Peterborough

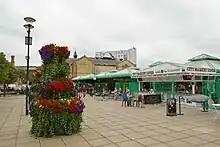
Peterborough market, Laxton Square

There is one main tier of local government covering Peterborough, at unitary authority level, being Peterborough City Council, which meets at Peterborough Town Hall and has its main offices at Sand Martin House on Bittern Way. The city council is also a member of the Cambridgeshire and Peterborough Combined Authority, led by the directly elected Mayor of Cambridgeshire and Peterborough.